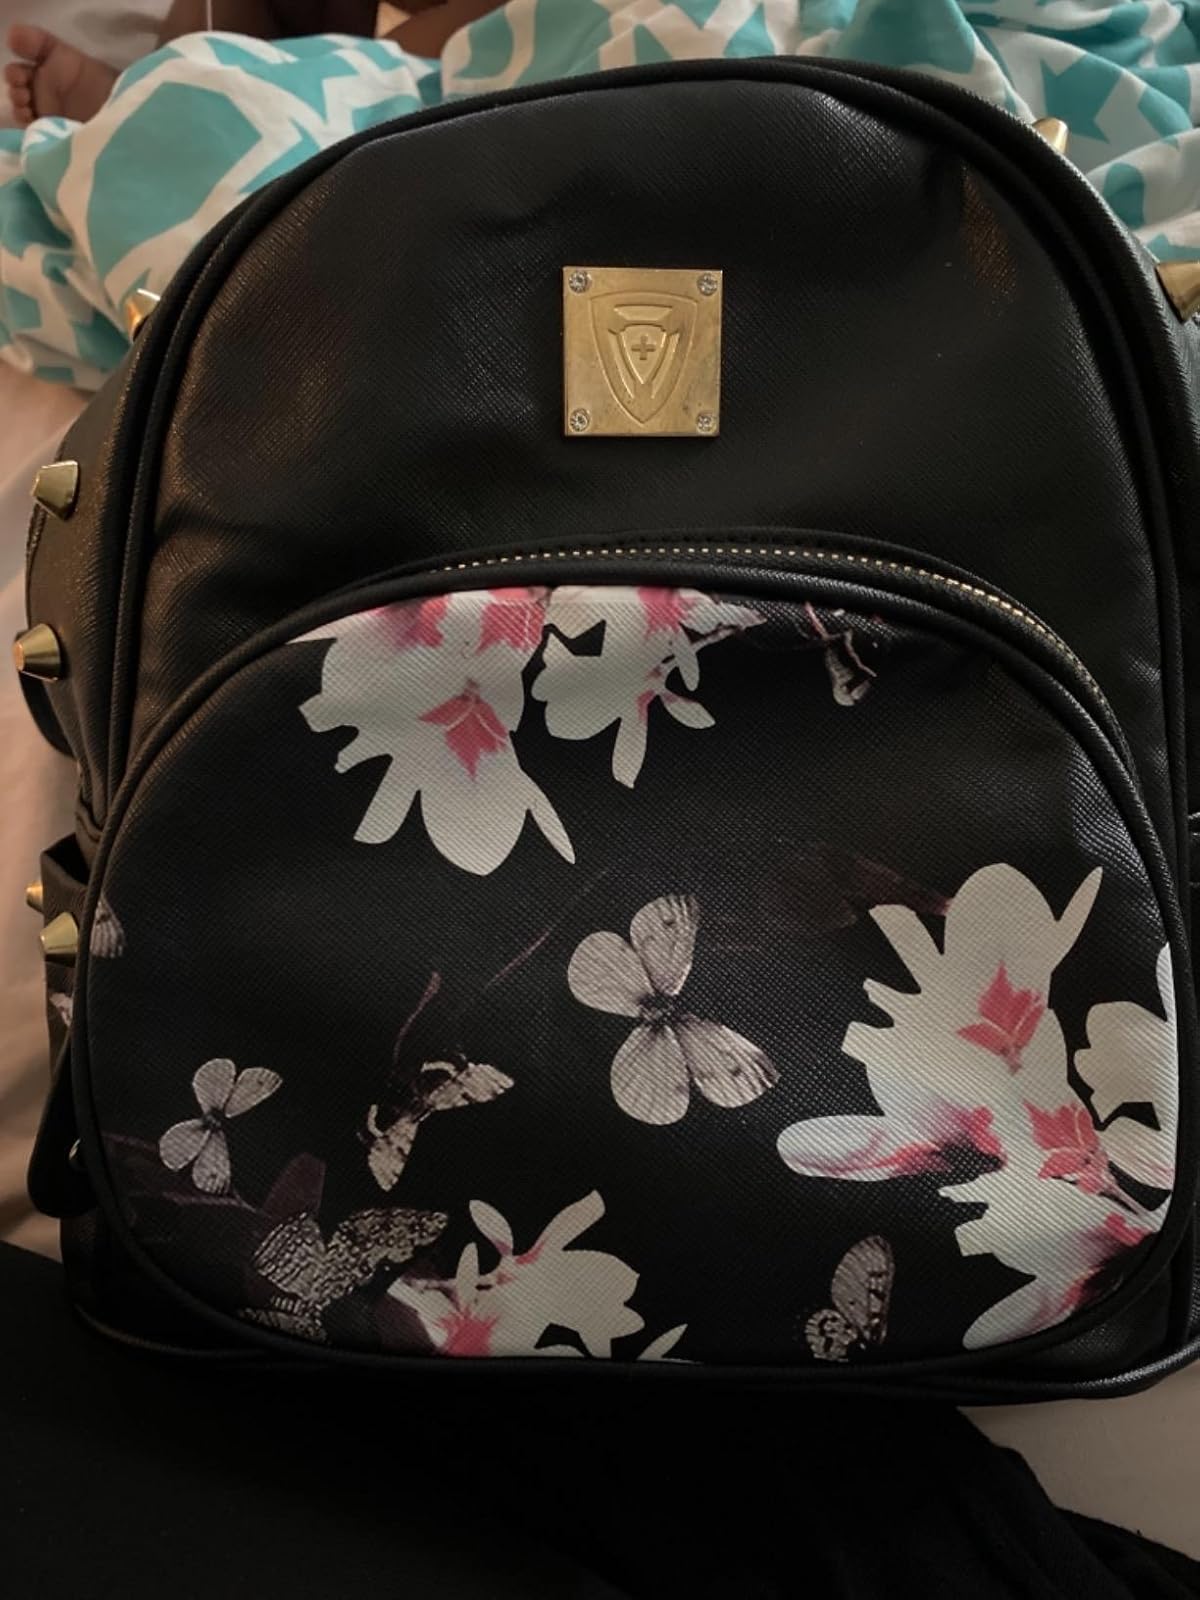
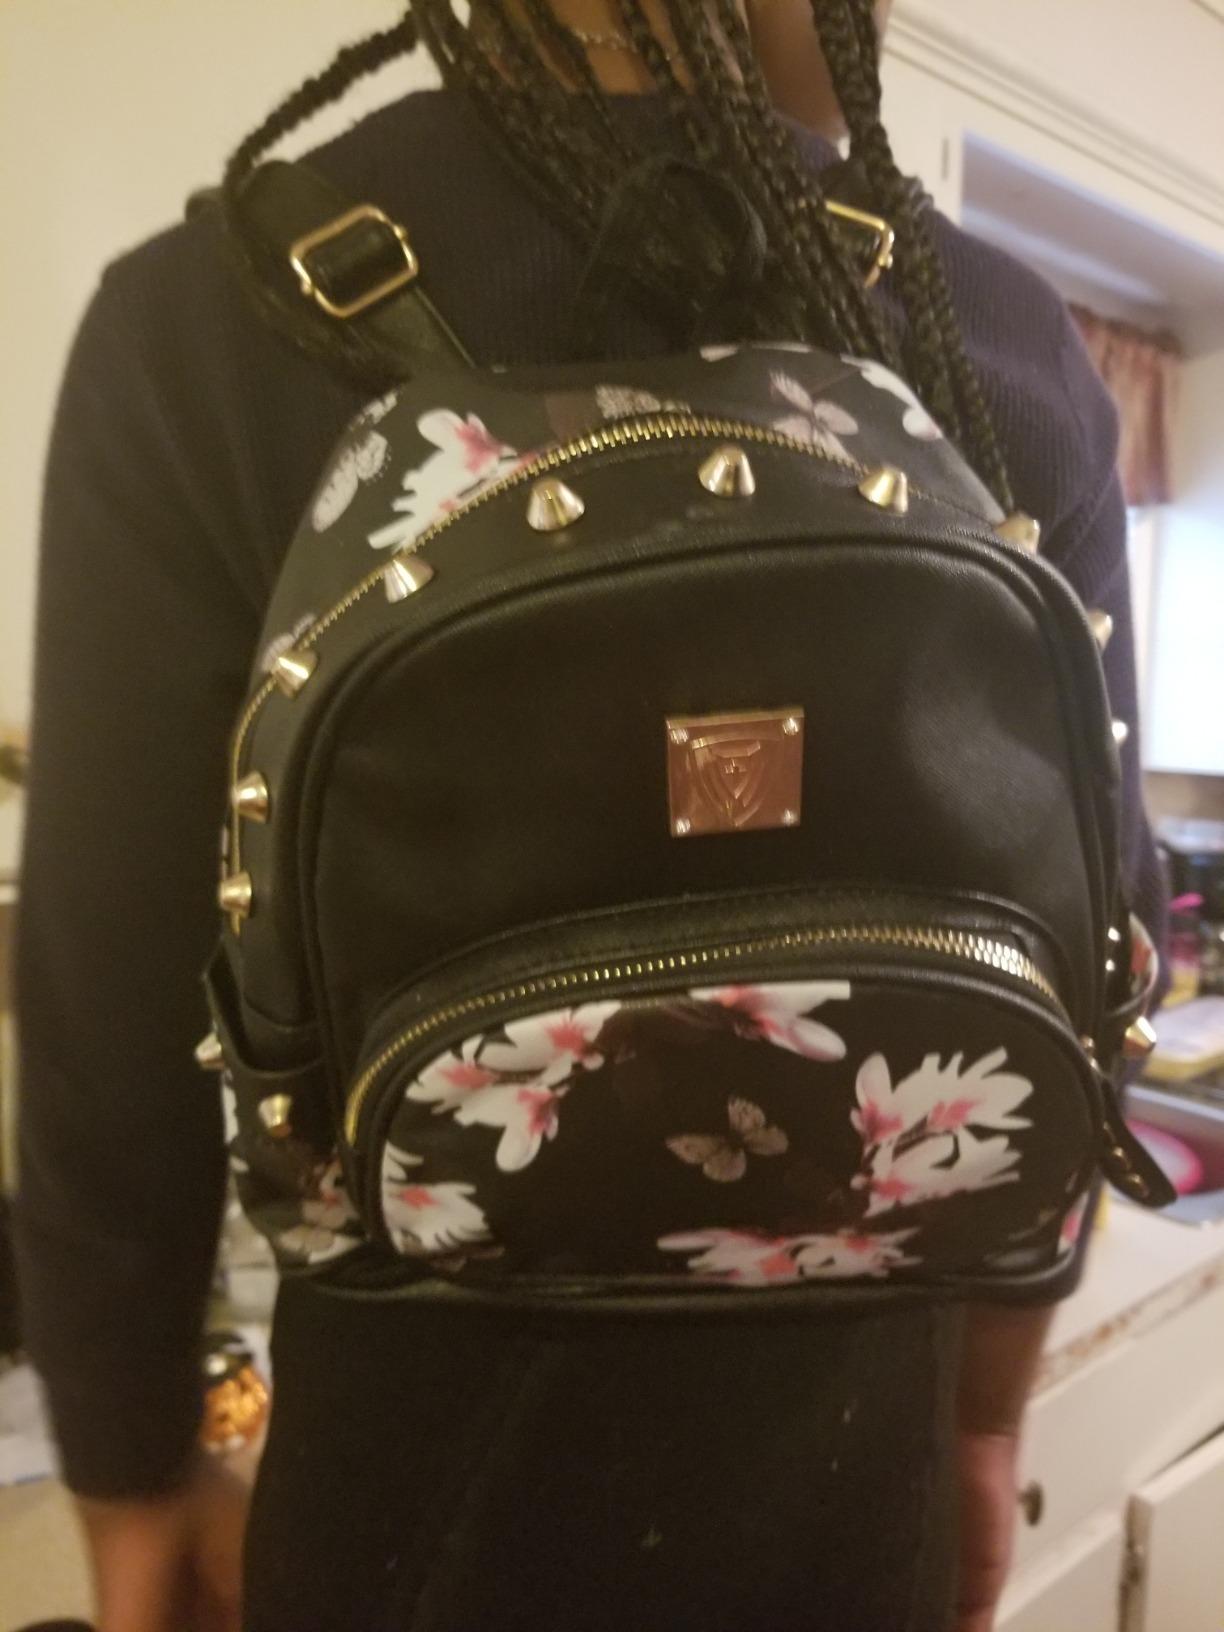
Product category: accessories_handbag
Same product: yes